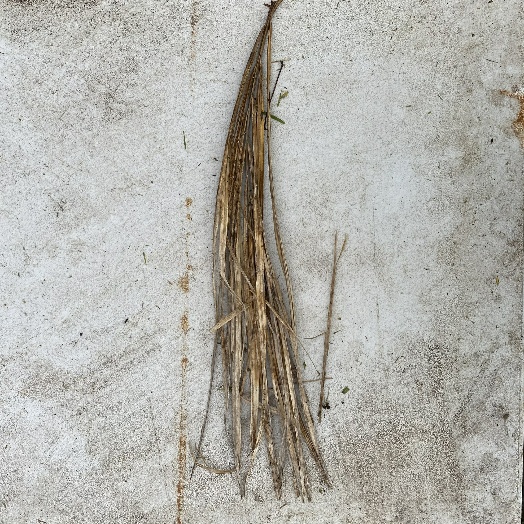
Label: Vegetation